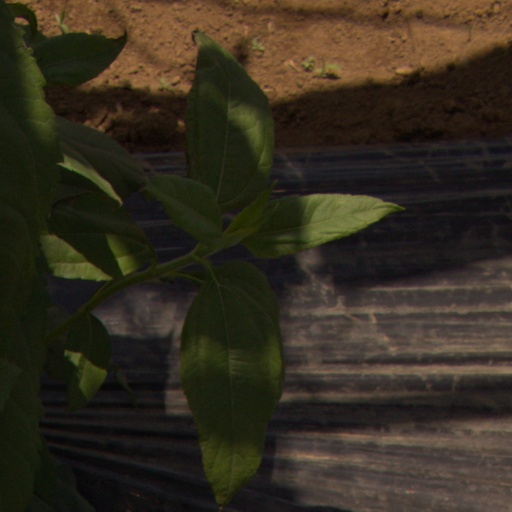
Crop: Jerusalem artichoke